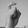
ASL letter: X